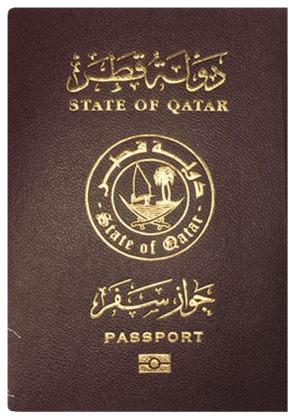
Les passeports dont le nom est indiqué en italique sont émis par des États non reconnus internationalement.
Le passeport qatarien est un document de voyage international délivré aux ressortissants qatariens, et qui peut aussi servir de preuve de la citoyenneté qatarienne.